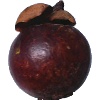
Label: Mangostan 1